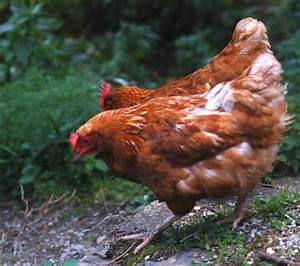
Label: chicken